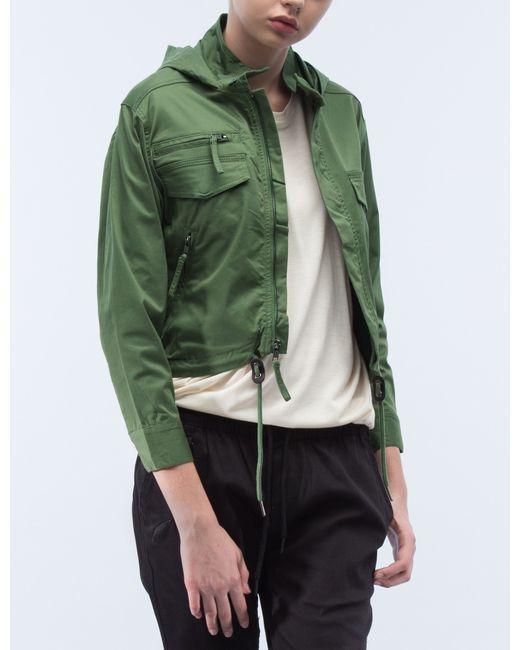
Slim Fit grüne Jacke für Damen